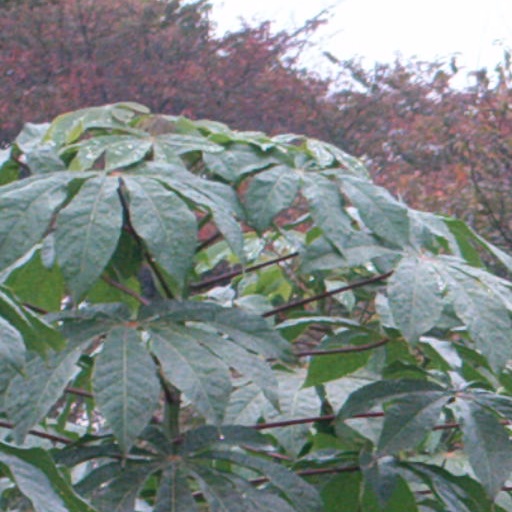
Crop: cassava